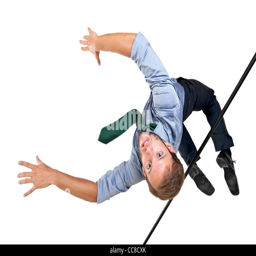
businessman jumping over a high - jump bar